History of Iowa State Cyclones football

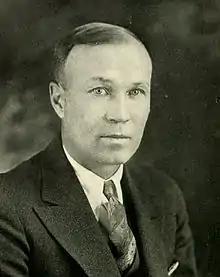
George F. Veenker went 21–22 during his coaching career at Iowa State

In February 1931, George F. Veenker accepted an offer to become the head football coach for Iowa State. Under Veenker Iowa State experienced a brief period of success. When Veenker joined Iowa State, the school's football team was coming off a winless season in 1930 and had lost 16 consecutive games dating back to October 1929. In his first year, the 1931 team defeated Missouri 20–0, Oklahoma 13–12, and Kansas State 7–6, compiled a 5–3 record and finished in second place in the Big Six. In November 1931, the "Ames Daily Tribune-Times" called Veenker "a veritable miracle man of football" for taking a school where "Cyclone football morale couldn't have been lower" and turning the program around in his first season. The highlight of Veenker's career as Iowa State's football coach was a 31–6 victory over the Iowa Hawkeyes in 1934. The game was the last meeting between the two schools until 1977. Veenker resigned in 1936, his overall record was 21–22–8. Shortly after his death in 1959 the university owned golf course was renamed Veenker Memorial Golf Course in his honor. During the 1938 season, James J. Yeager was in his second year as head coach. Despite going 3–6 in 1937, the Cyclones would go onto a then-best record of 7–1–1. The team was led by the outstanding senior guard, Ed Bock. At the conclusion of the season Bock became the first consensus first team All-American in ISU history. Bock was inducted into the College Football Hall of Fame in 1970. In 1942 Iowa State hired former Green Bay Packers All-Pro guard and three time NFL champion Mike Michalske to be the new head coach. Michalske achieved a moderate level of success while at Iowa State, finishing with an 18–18 record after five seasons.